Mystikal

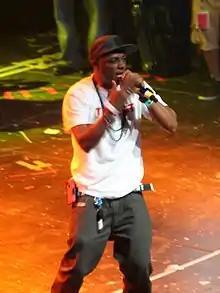
Mystikal performing in 2012

Mystikal headlined a concert at the Mahalia Jackson Theater of the Performing Arts on Mardi Gras, February 16, 2010. Mystikal's first song after being released from prison was an underground track with former No Limit labelmate Fiend entitled "I Don't Like You". A few weeks later, Atlanta-based, New Orleans–born R&B artist Lloyd released "Set Me Free" featuring Mystikal. The music video for "Set Me Free" was released on May 18, 2010, and was shot in New Orleans, primarily from the Calliope Projects.